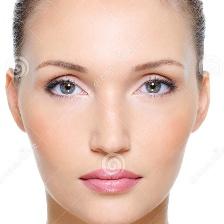
Label: faces